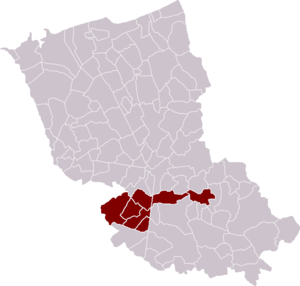
La communauté de communes de l'Houtland est une ancienne communauté de communes française, située dans le département du Nord et la région Nord-Pas-de-Calais, arrondissement de Dunkerque.